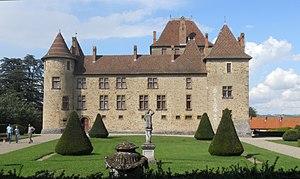
Château de Septème (Isère)
Le château de Septème est un ancien château fort, du XIVᵉ siècle, remanié aux XVᵉ et XVIᵉ siècles, qui se dresse sur la commune de Septème dans le département de l'Isère, en région Auvergne-Rhône-Alpes. Le site concentre les ruines d'un premier château du XIᵉ siècle, d'une enceinte du XIIIᵉ siècle et le château actuel dont l'origine remonte aux XIVᵉ – XVᵉ siècle.
Septème est une commune française située dans le département de l'Isère, en région Auvergne-Rhône-Alpes.